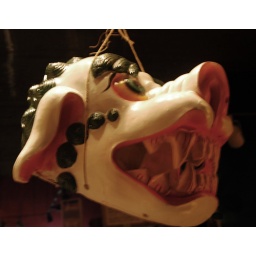
Tibet snow lion mask hanging from twine in a display window looking too much like meat for my taste.